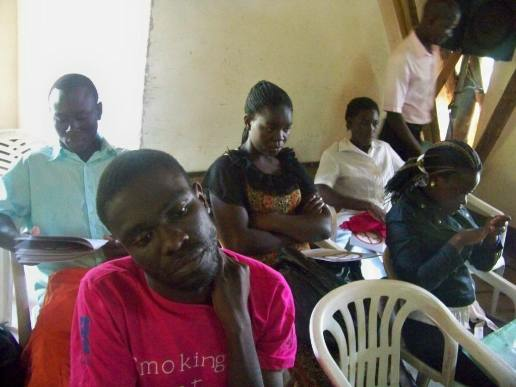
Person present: Yes